Gérald Tenenbaum

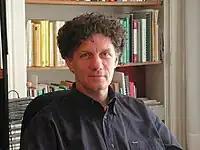
Gérald Tenenbaum, 10 July 2004.

Gérald Tenenbaum is a French mathematician and novelist, born in Nancy on 1 April 1952.